Berdiansk

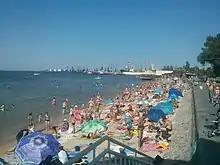
Beach on the Sea of Azov in Berdiansk

Berdiansk is located in a steppe zone that defines its varieties of flora and fauna. The climate on the Azov coast is unique: the summers are hot and dry, the winters are mild and warm. The main natural feature is the end of the Berdiansk Spit. The spit flora is quite diverse. Here one can find more than 300 different kinds of plants. Some of them are documented in the Red Book (e.g. "Carex colchica", "Eryngium maritimum", "Glycyrrhiza glabra"). The vegetation is mostly made up of plants with powerful root systems.